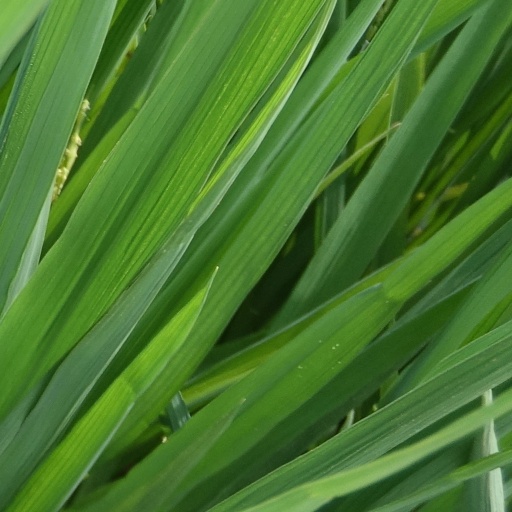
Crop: rice